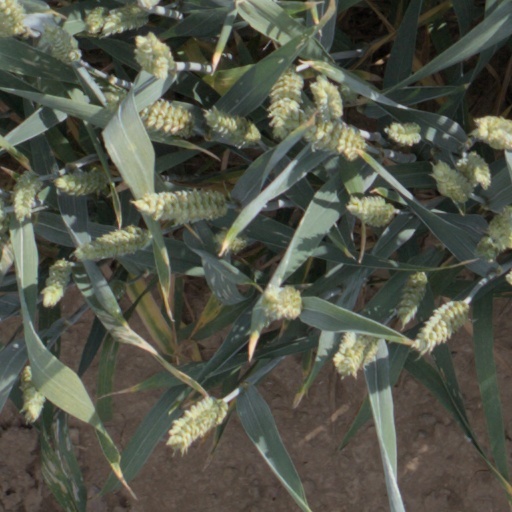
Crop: wheat